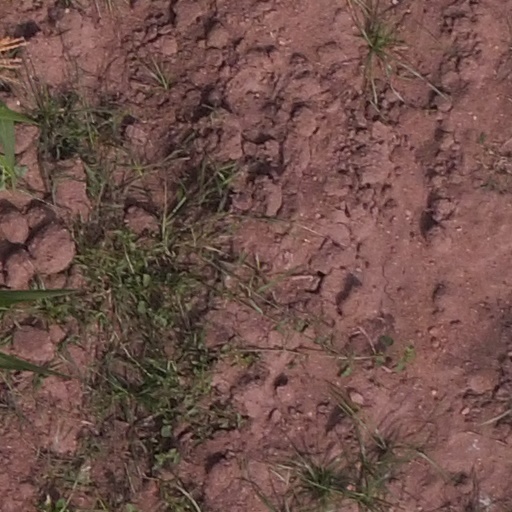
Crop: maize; corn